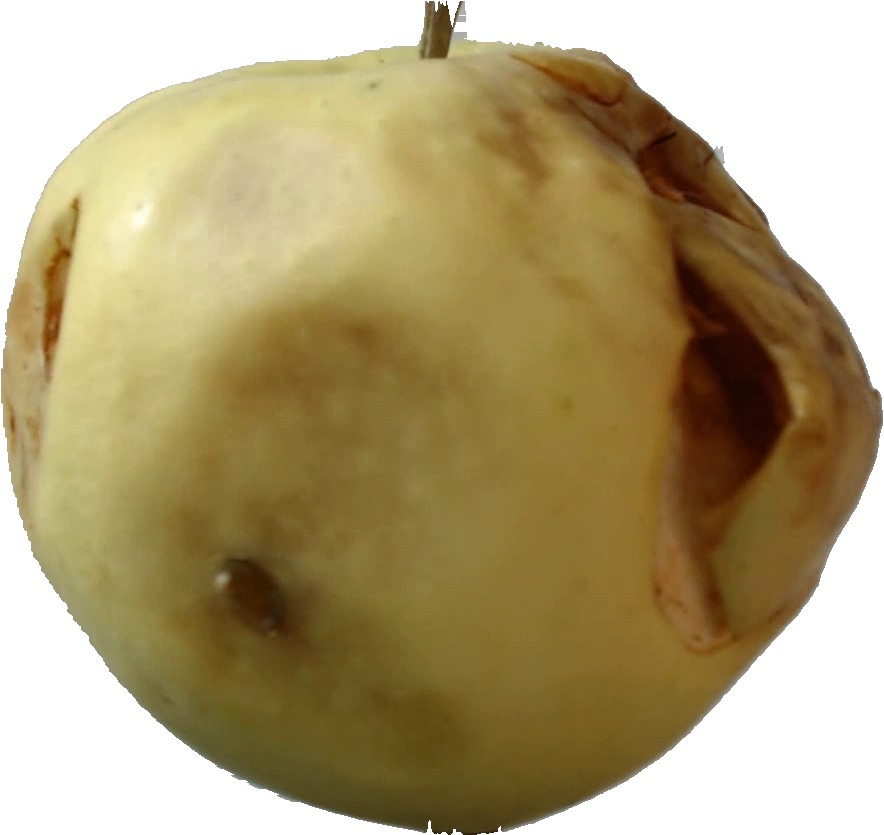
Label: apple_hit_1